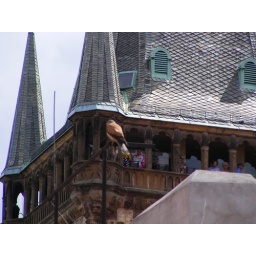
From Hotel Room - a hawk landed on building opposite with a mouse in its claw - Town Hall tower in background